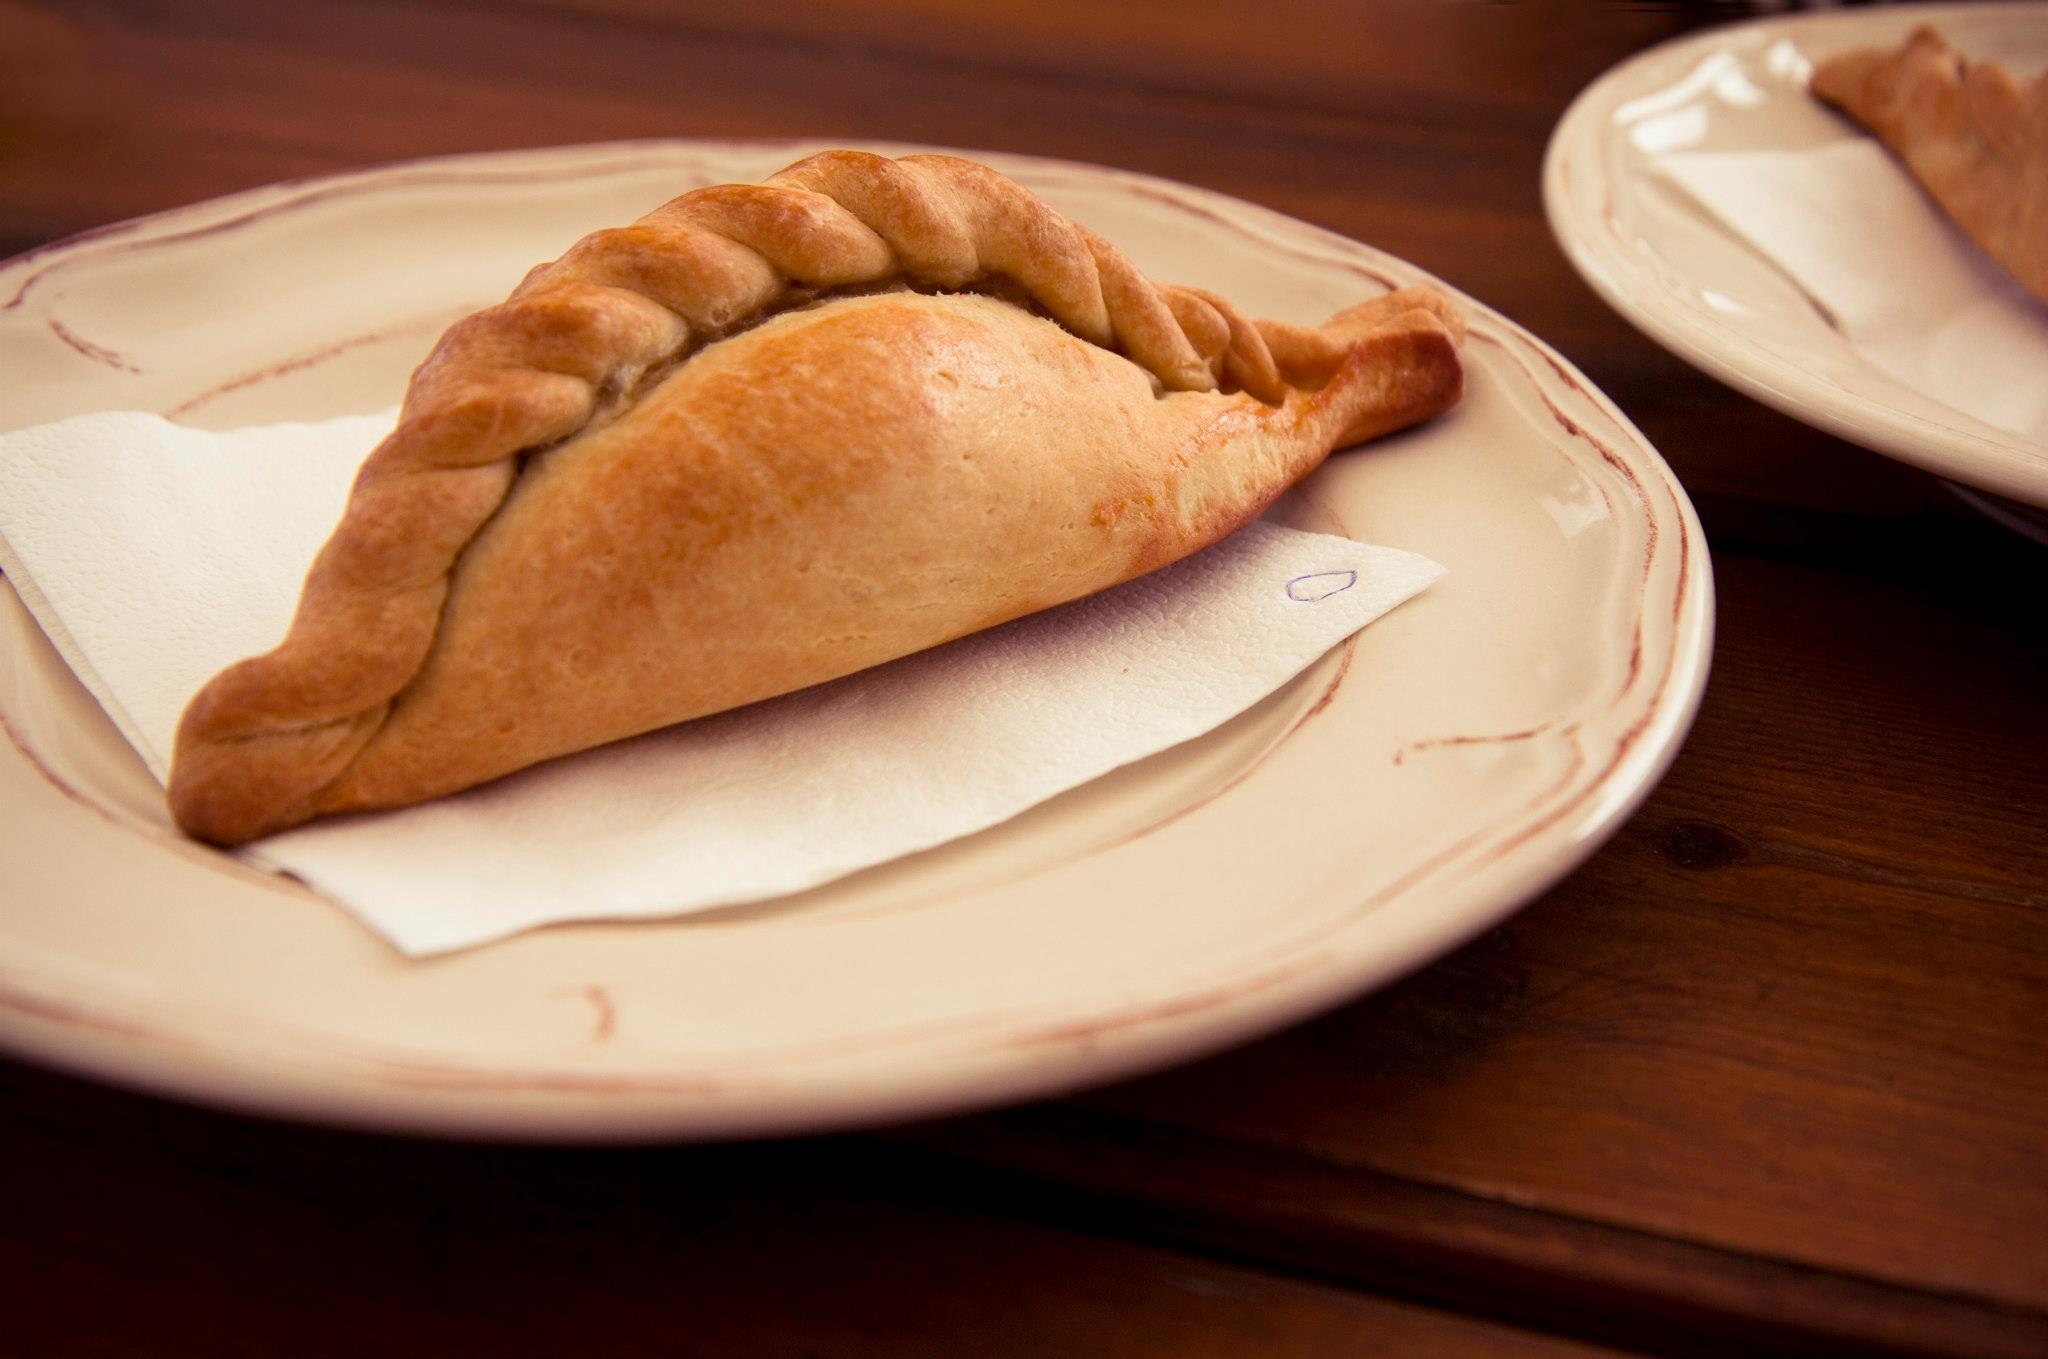
dish, meal, food, baking, dessert, cuisine, bread, nutrition, baked goods